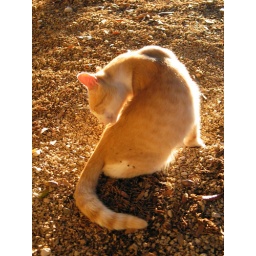
Country house cat in the afternoon